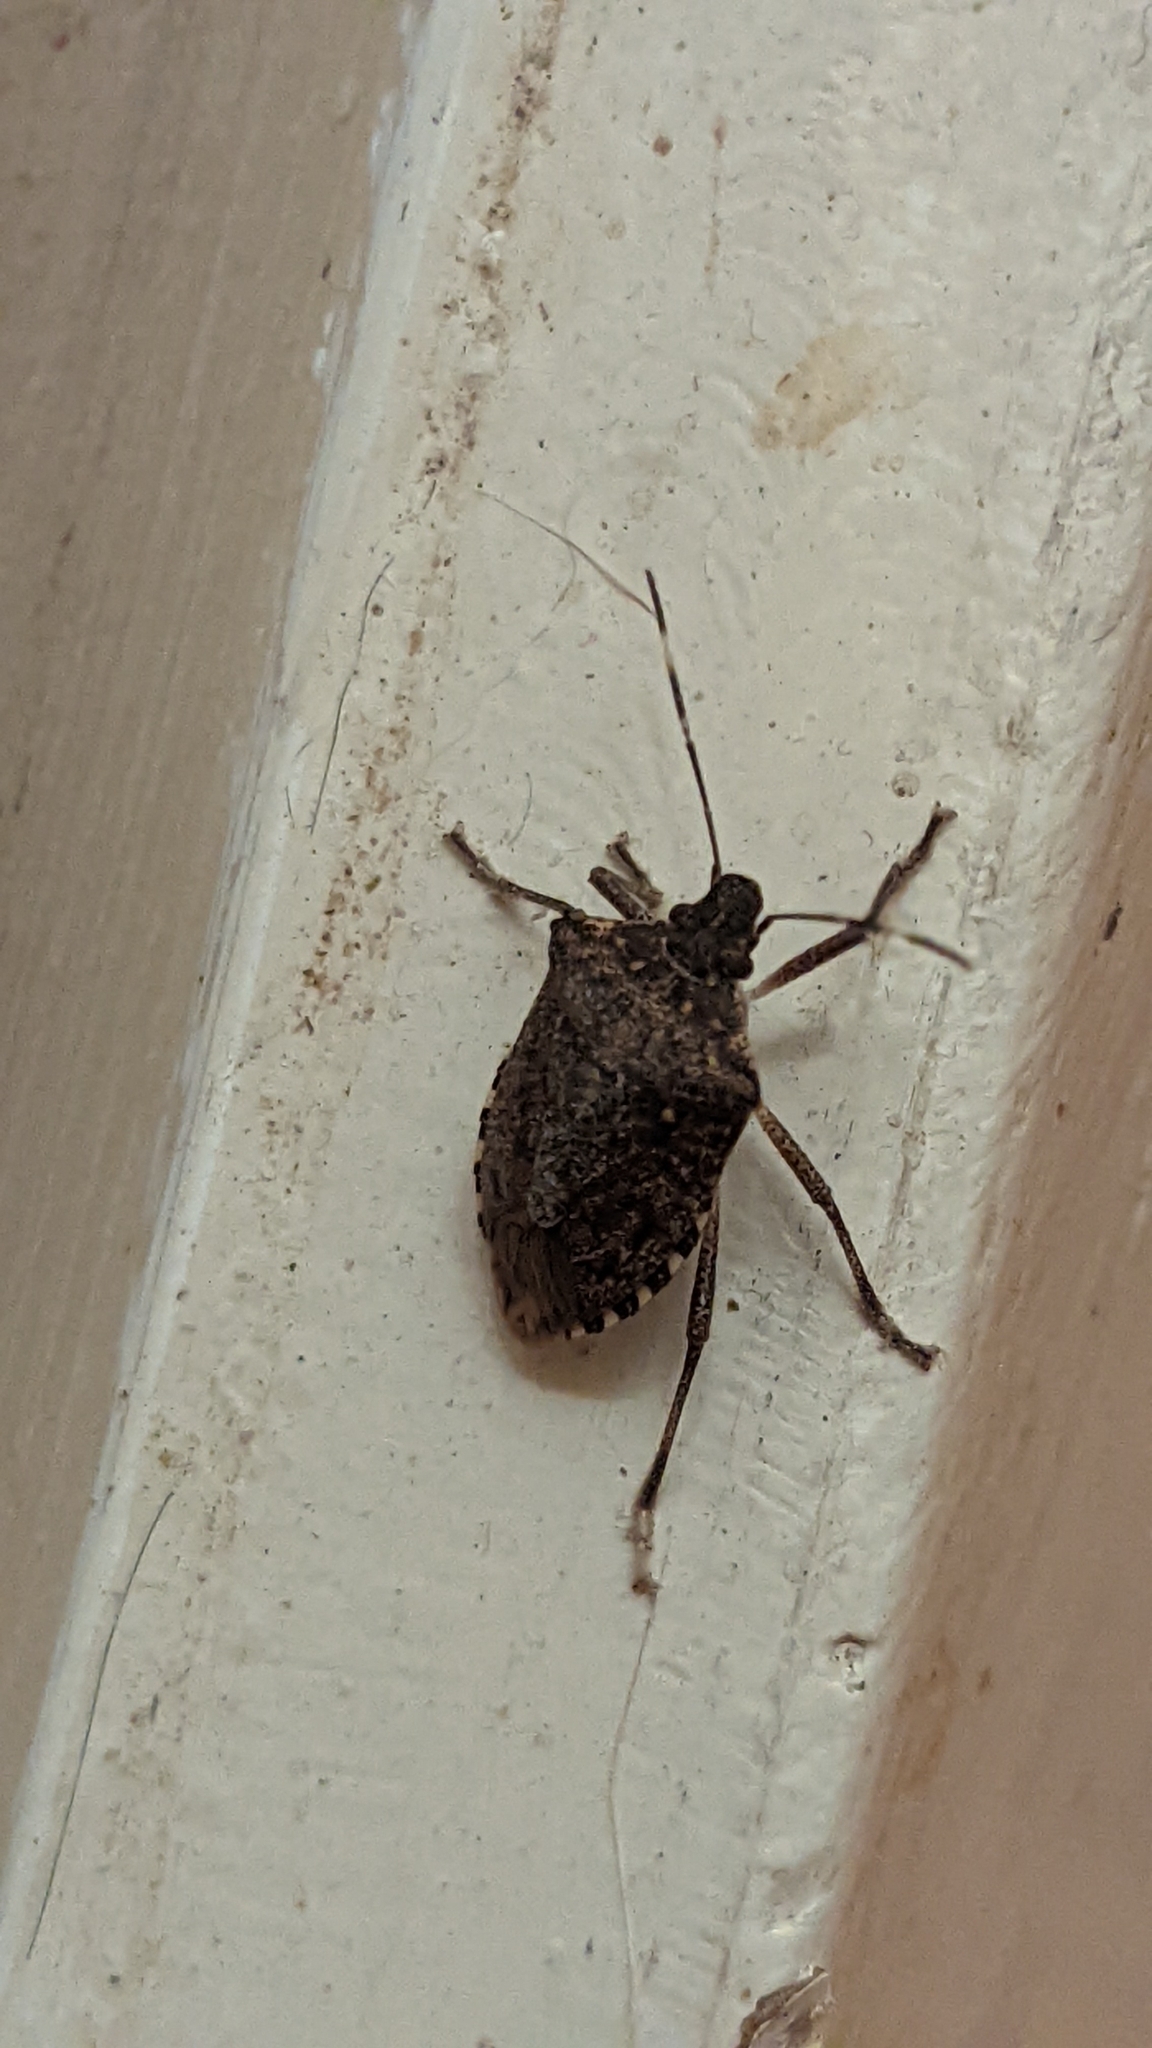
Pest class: stink_bug